Theodor Albin Findeisen

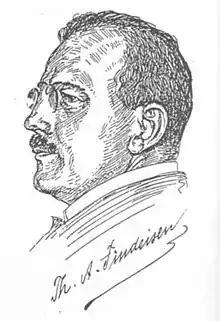
Theodor Albin Findeisen

Theodor Albin Findeisen (October 1, 1881, in Zeitz – March 3, 1936, at his country house in Rasberg near Zeitz) was a German double bass player, composer and teacher.